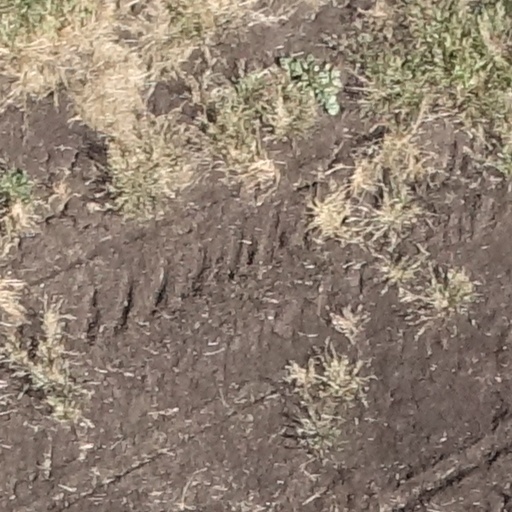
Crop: sorghum